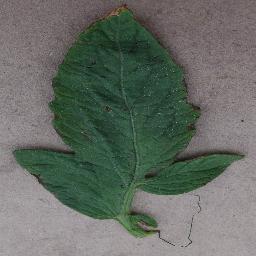
Label: Tomato___Bacterial_spot